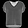
Label: Shirt